Philotheca papillata

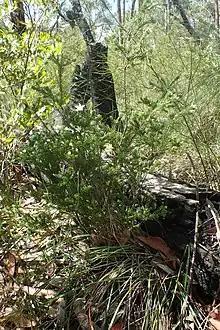
Habit in the Sherwood Nature Reserve

Philotheca papillata is a species of flowering plant in the family Rutaceae and is endemic to a restricted area of New South Wales. It is a small, erect, multistemmed shrub with glandular-warty, narrow elliptic leaves, and white to pale pink flowers arranged singly on the end of the stems.